2022–2023 California floods

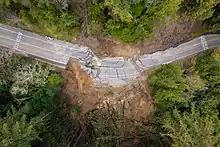
Damage from a landslide on SR 84 in Woodside, CA

On March 11, 2023, In Woodside, SR 84 (La Honda Road) between Portola Road/Woodside Road and SR 35 (Skyline Boulevard) was closed indefinitely due to damage from a landslide, resulting in the road buckling and leaving behind large cracks.